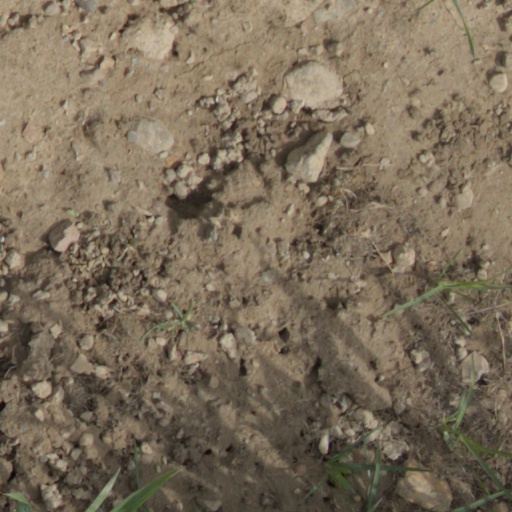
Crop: wheat